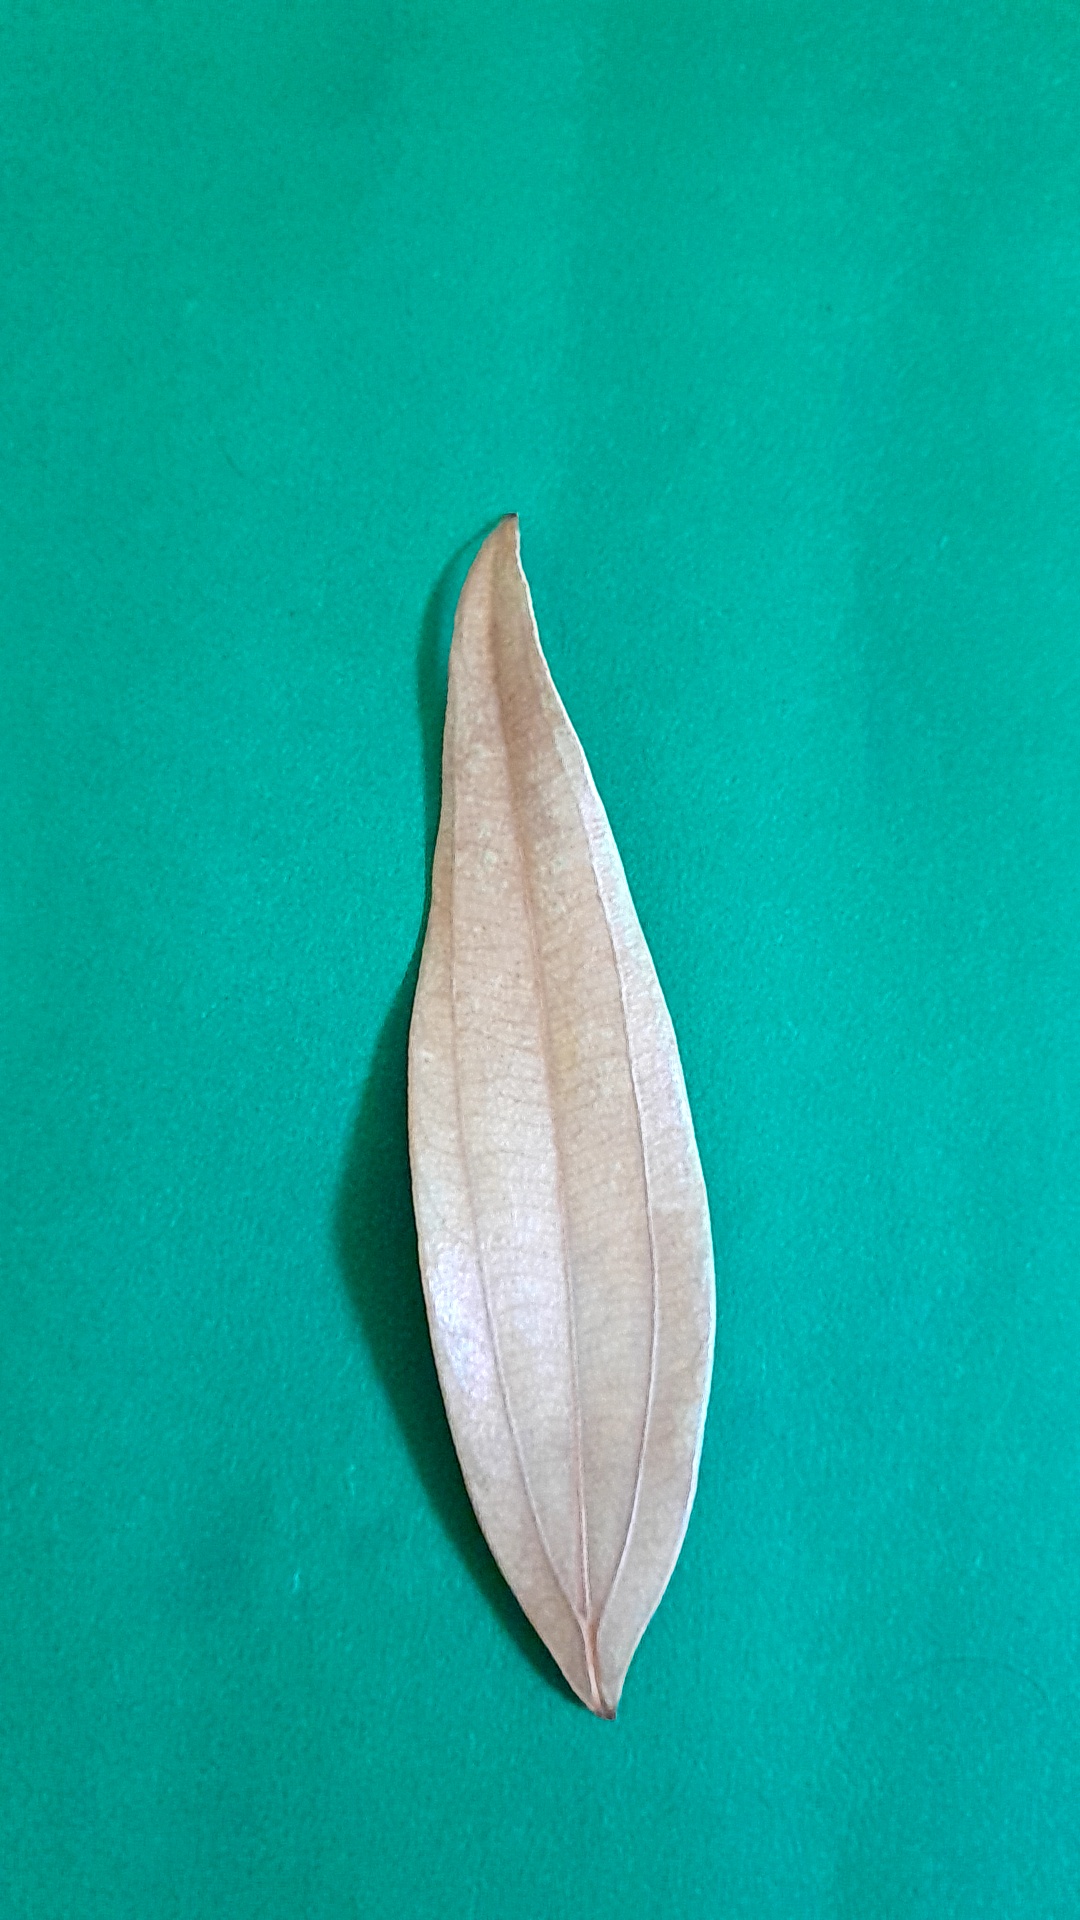
Label: Dry Leaf